Jiřina Bohdalová

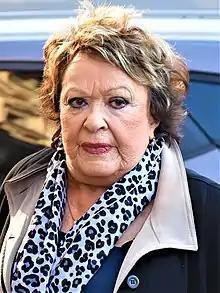
Jiřina Bohdalová in 2019

Jiřina Bohdalová (born 3 May 1931) is a Czech actress. She played over 200 film roles during her career and is among the most popular Czech actresses. For her lifelong contribution to Czech film and theatre, she has received several awards and state distinctions. She is the mother of actress Simona Stašová.